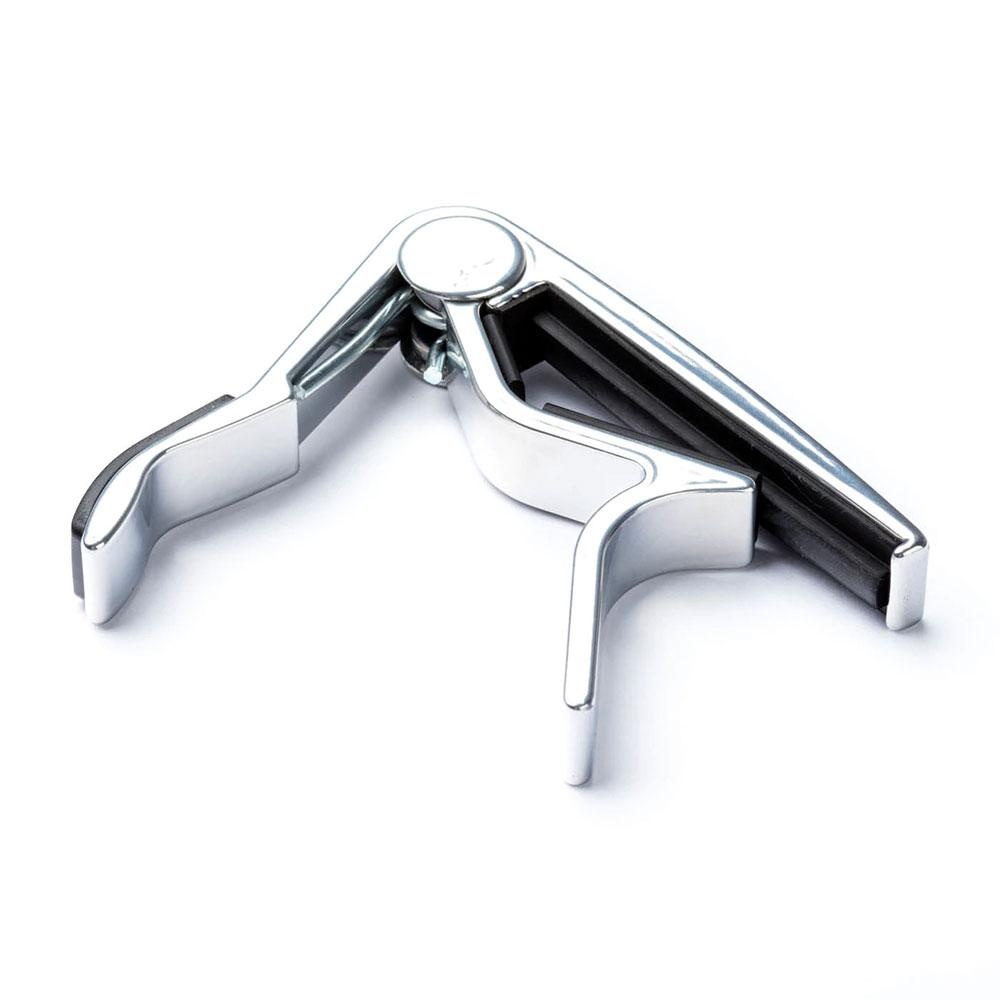
Dunlop 87N Trigger Electric Guitar Capo Nickel
Your sound shouldn't change when you put on a capo, and it shouldn't be a 12-step process, either. With the Trigger capo, you'll come through loud, clear, and in tune, in less time. Made of aircraft-quality aluminum, with a strong, padded, spring-action grip that can be changed quickly with just a squeeze. Features a unique pressure pad that conforms to fingerboard and frets for buzz-free fretting. Designed for electric guitars Ergonomic shape and padded handle make fret positioning easy. The strong spring action clamps it firmly in place Nickel finish Made of aircraft-quality aluminum Strong, padded, spring-action grip Unique pressure pad conforms to fingerboard and frets
Brand: Dunlop
Category: Arts & Entertainment > Hobbies & Creative Arts > Musical Instrument & Orchestra Accessories > String Instrument Accessories > Guitar Accessories > Capos